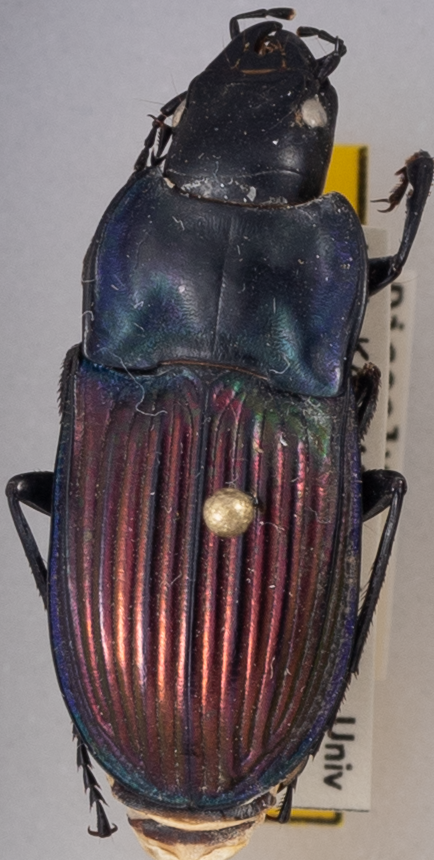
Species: Dicaelus purpuratus splendidus
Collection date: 2022-05-18
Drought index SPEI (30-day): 1.45
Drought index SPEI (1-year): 0.39
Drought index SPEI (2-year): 0.232